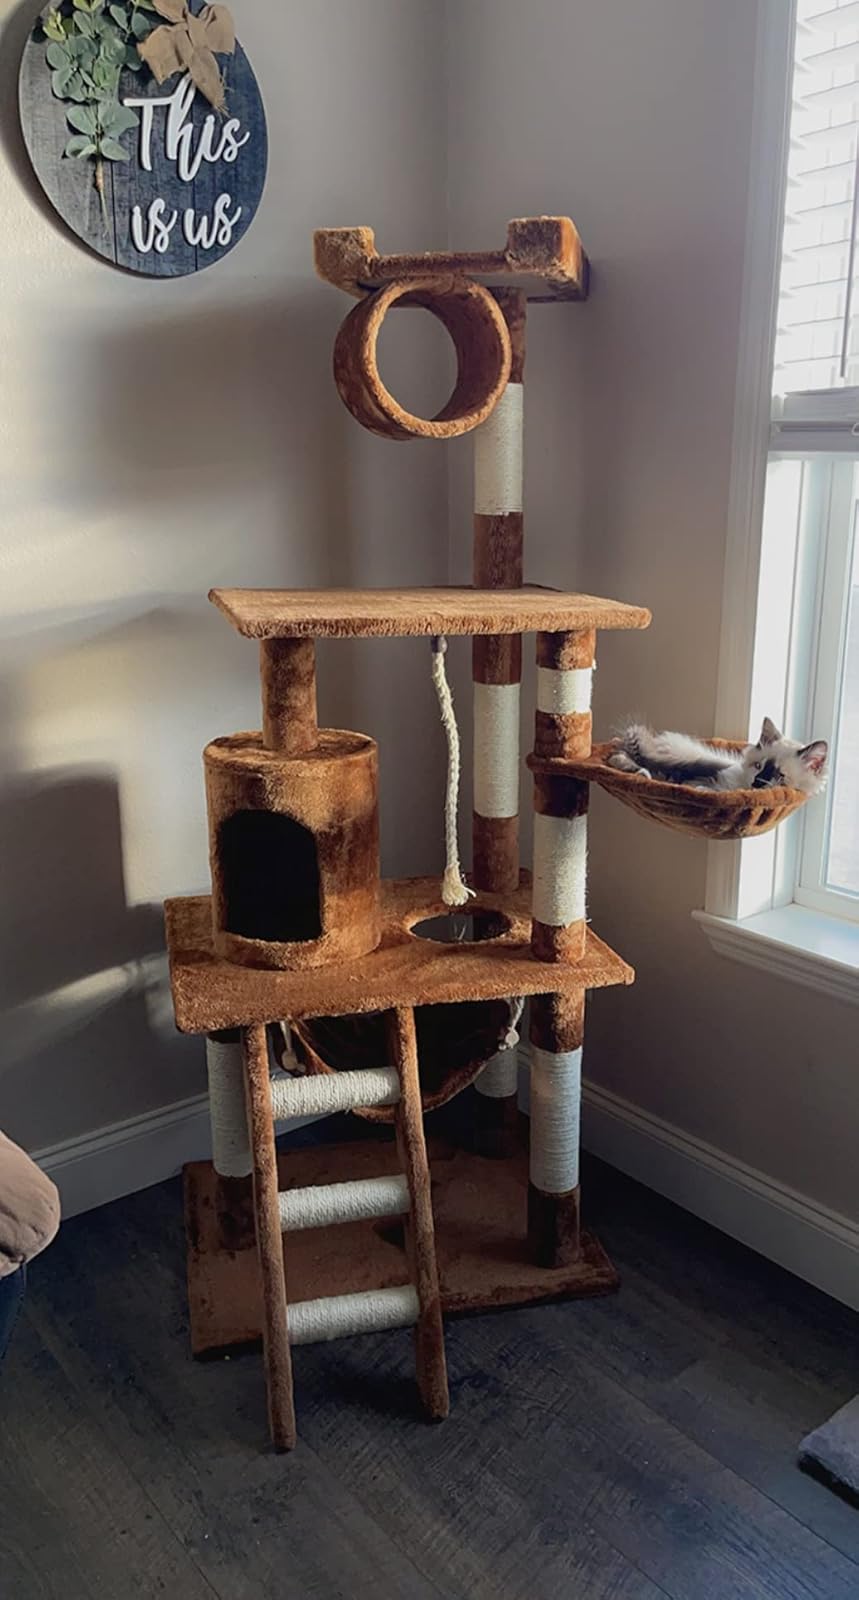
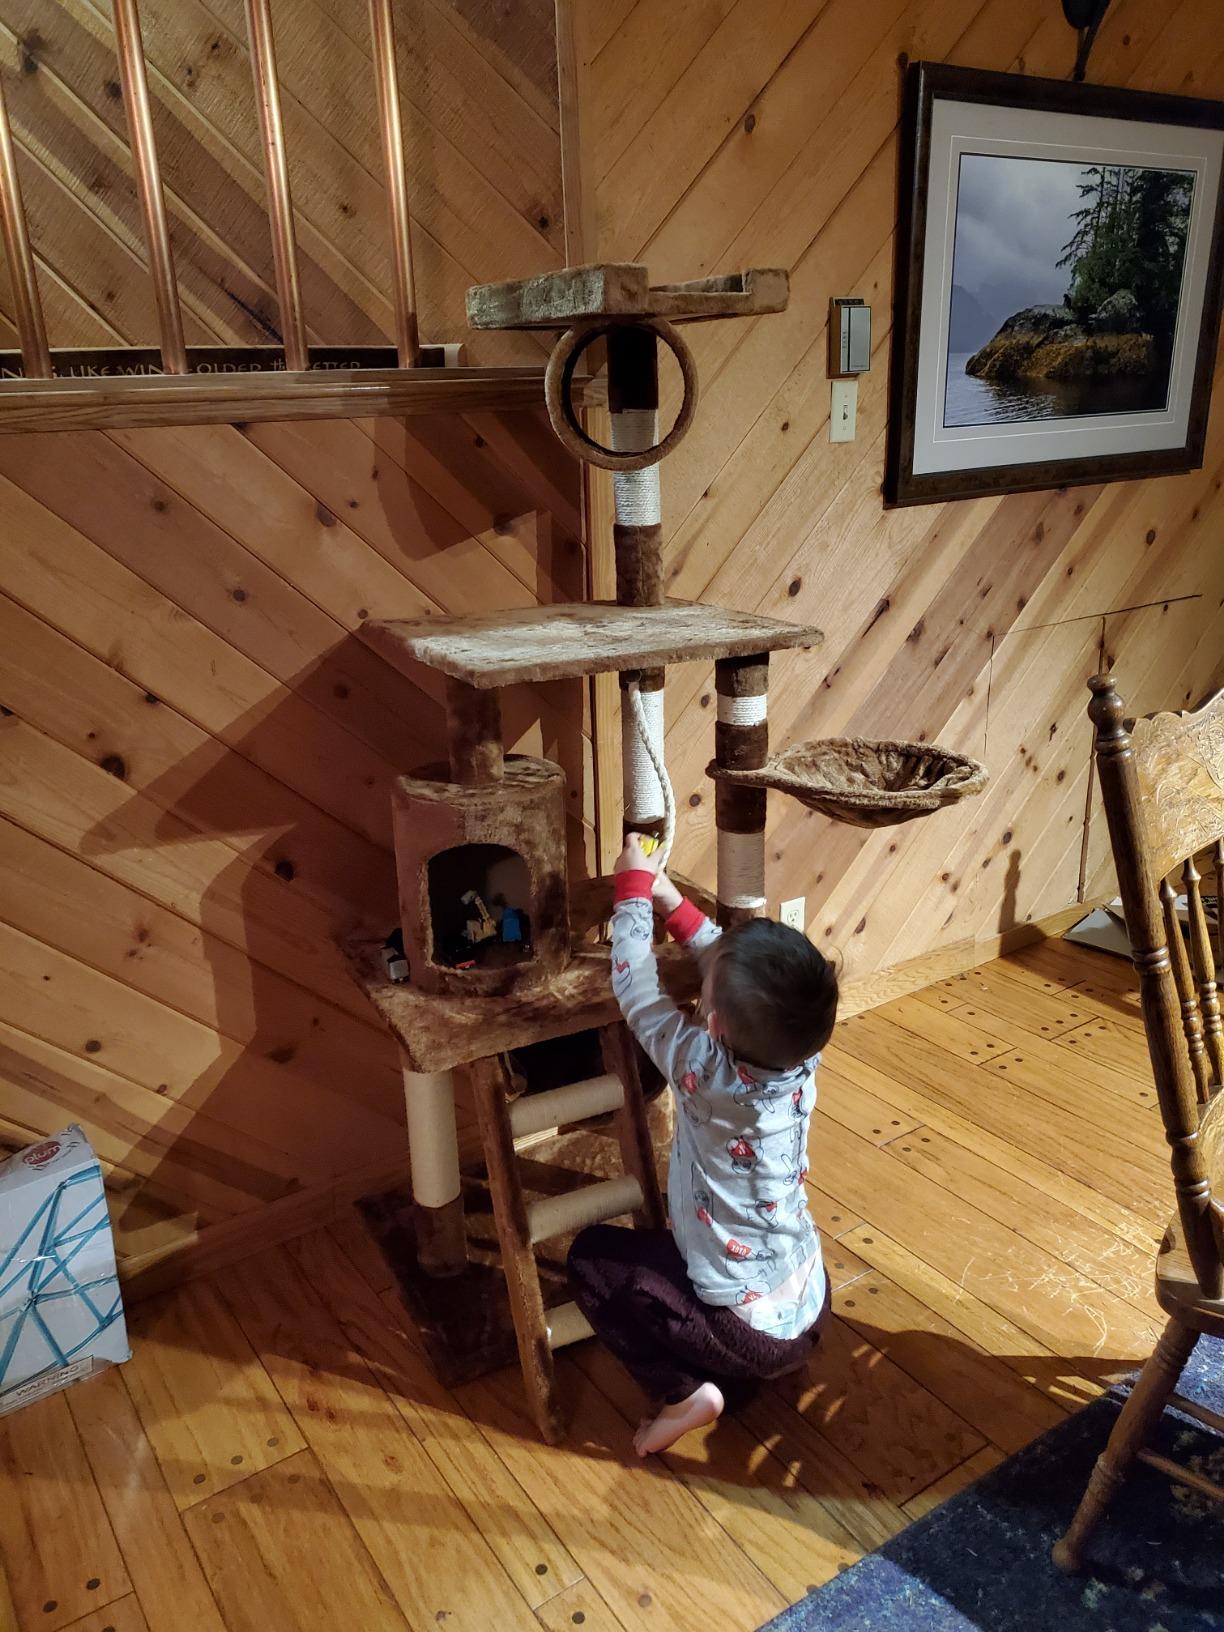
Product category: items_cat tree
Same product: yes